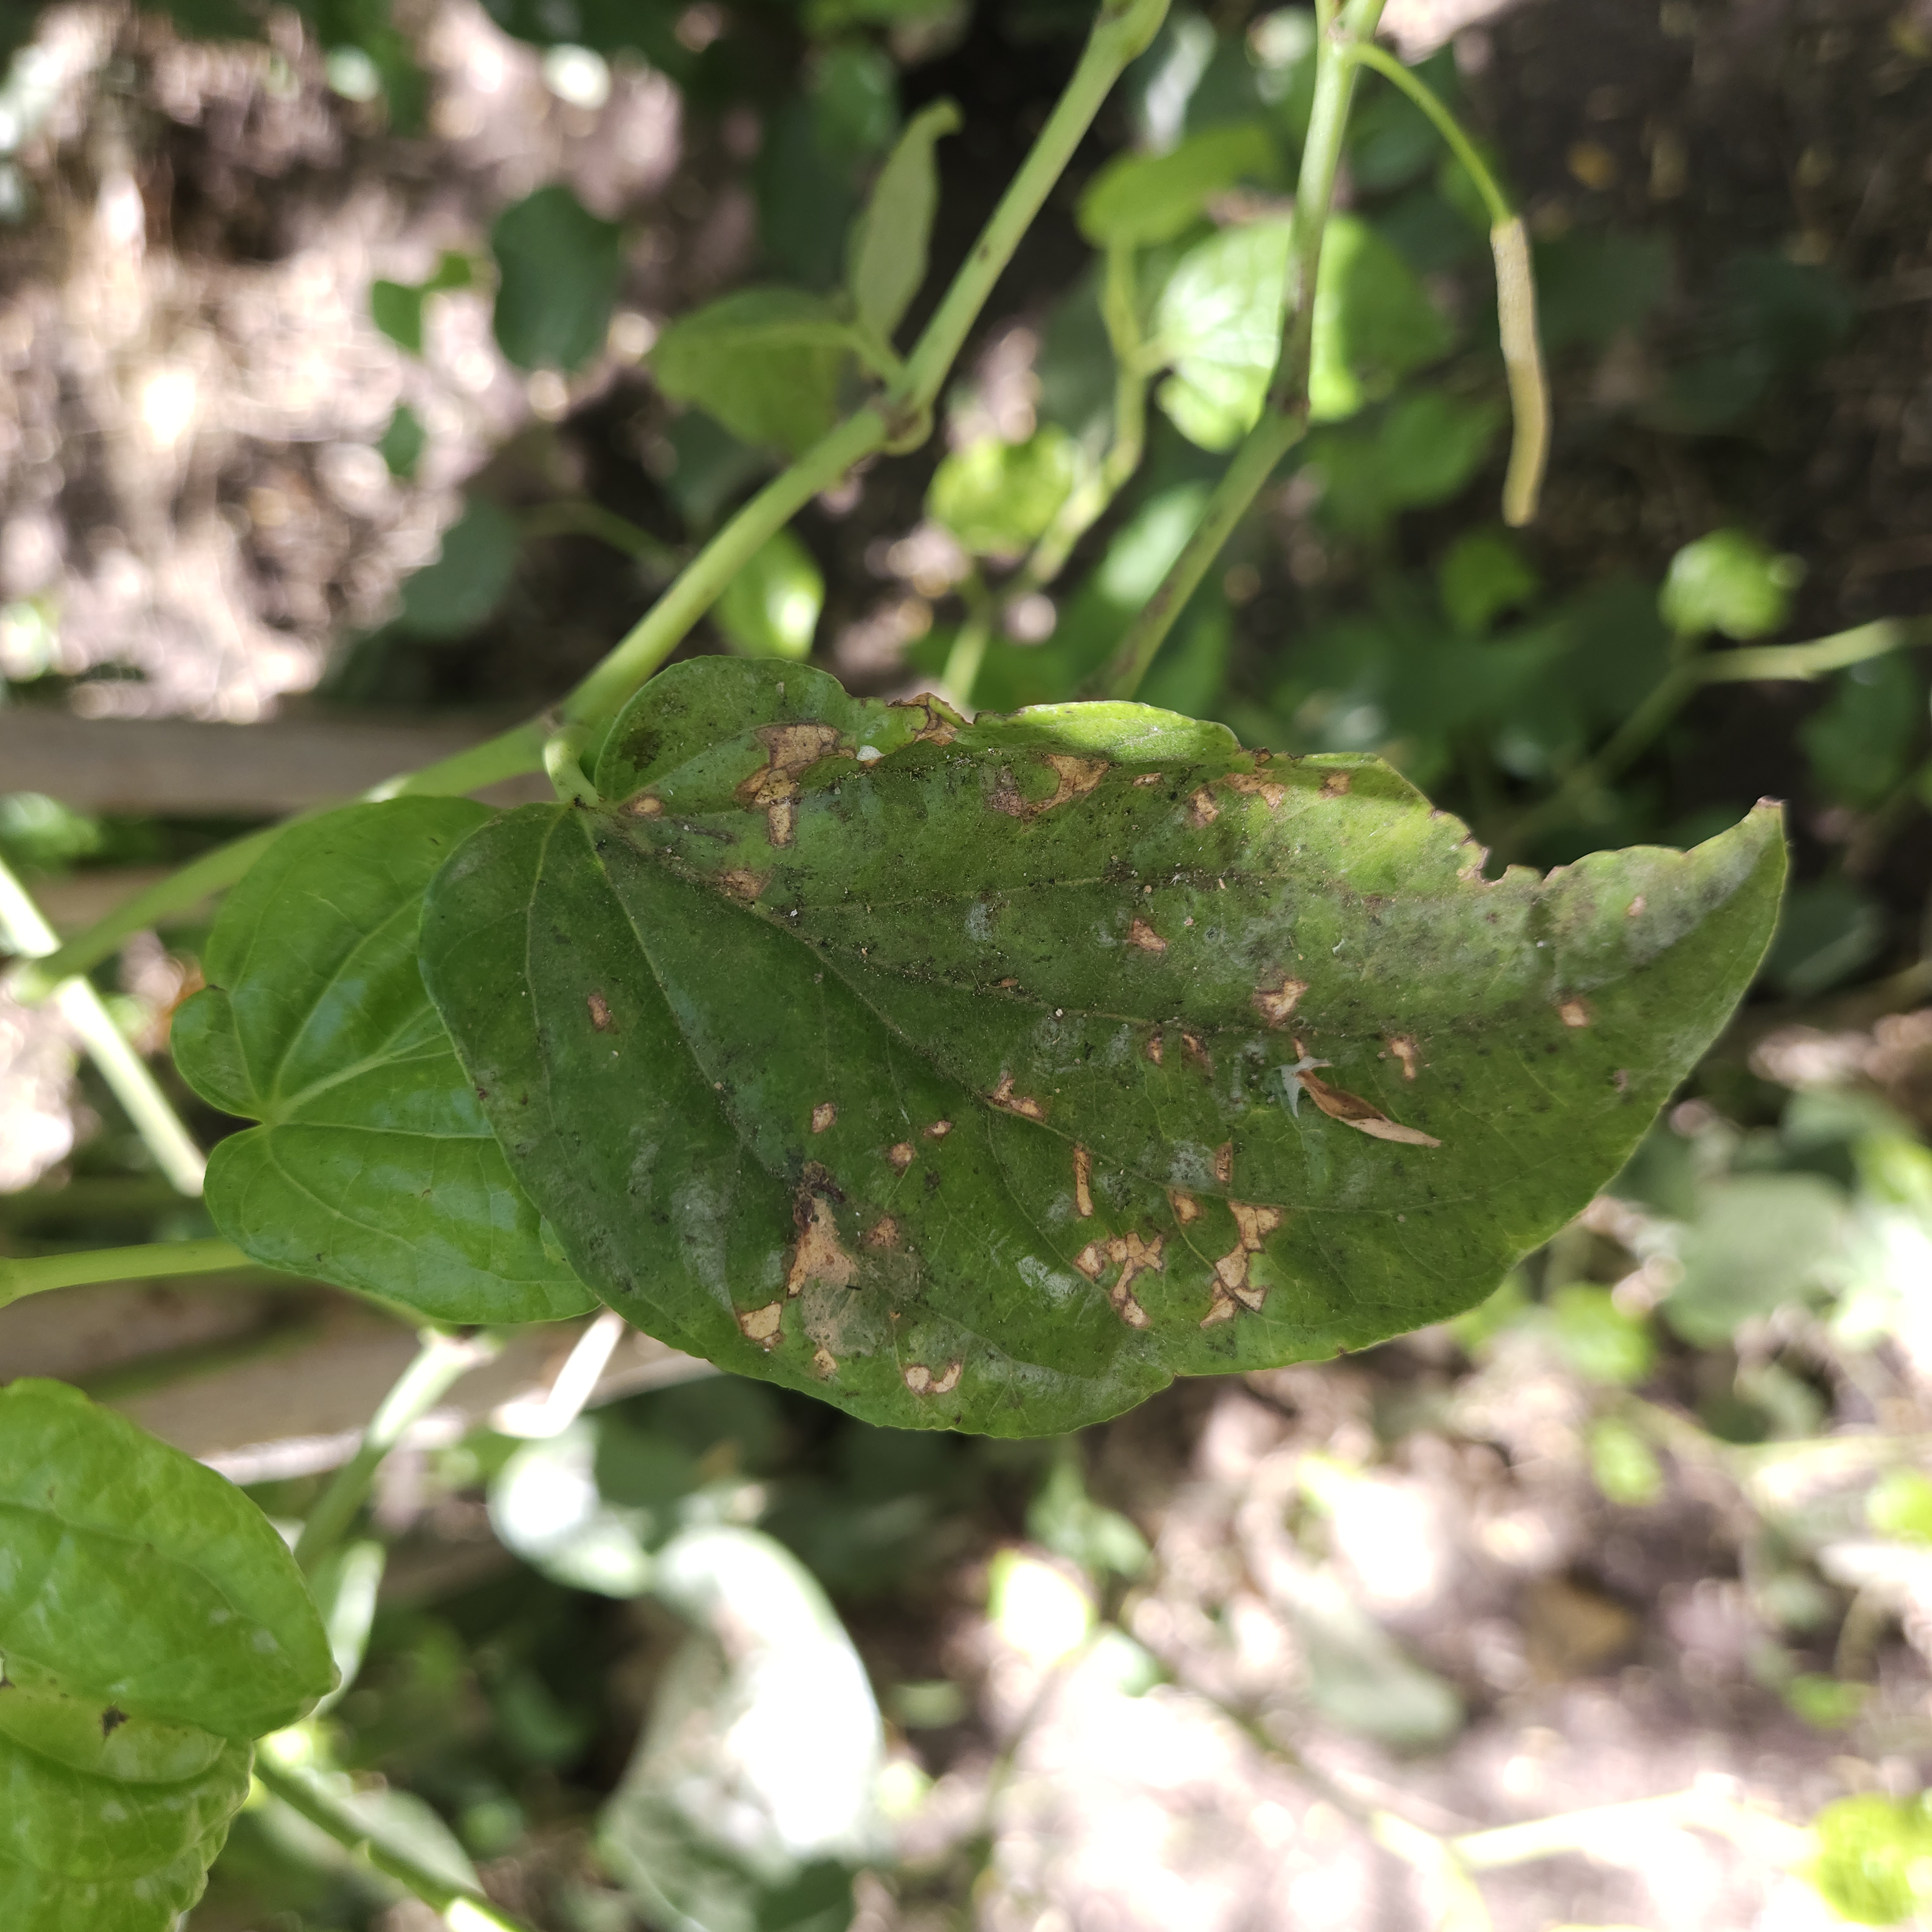
Label: Diseased